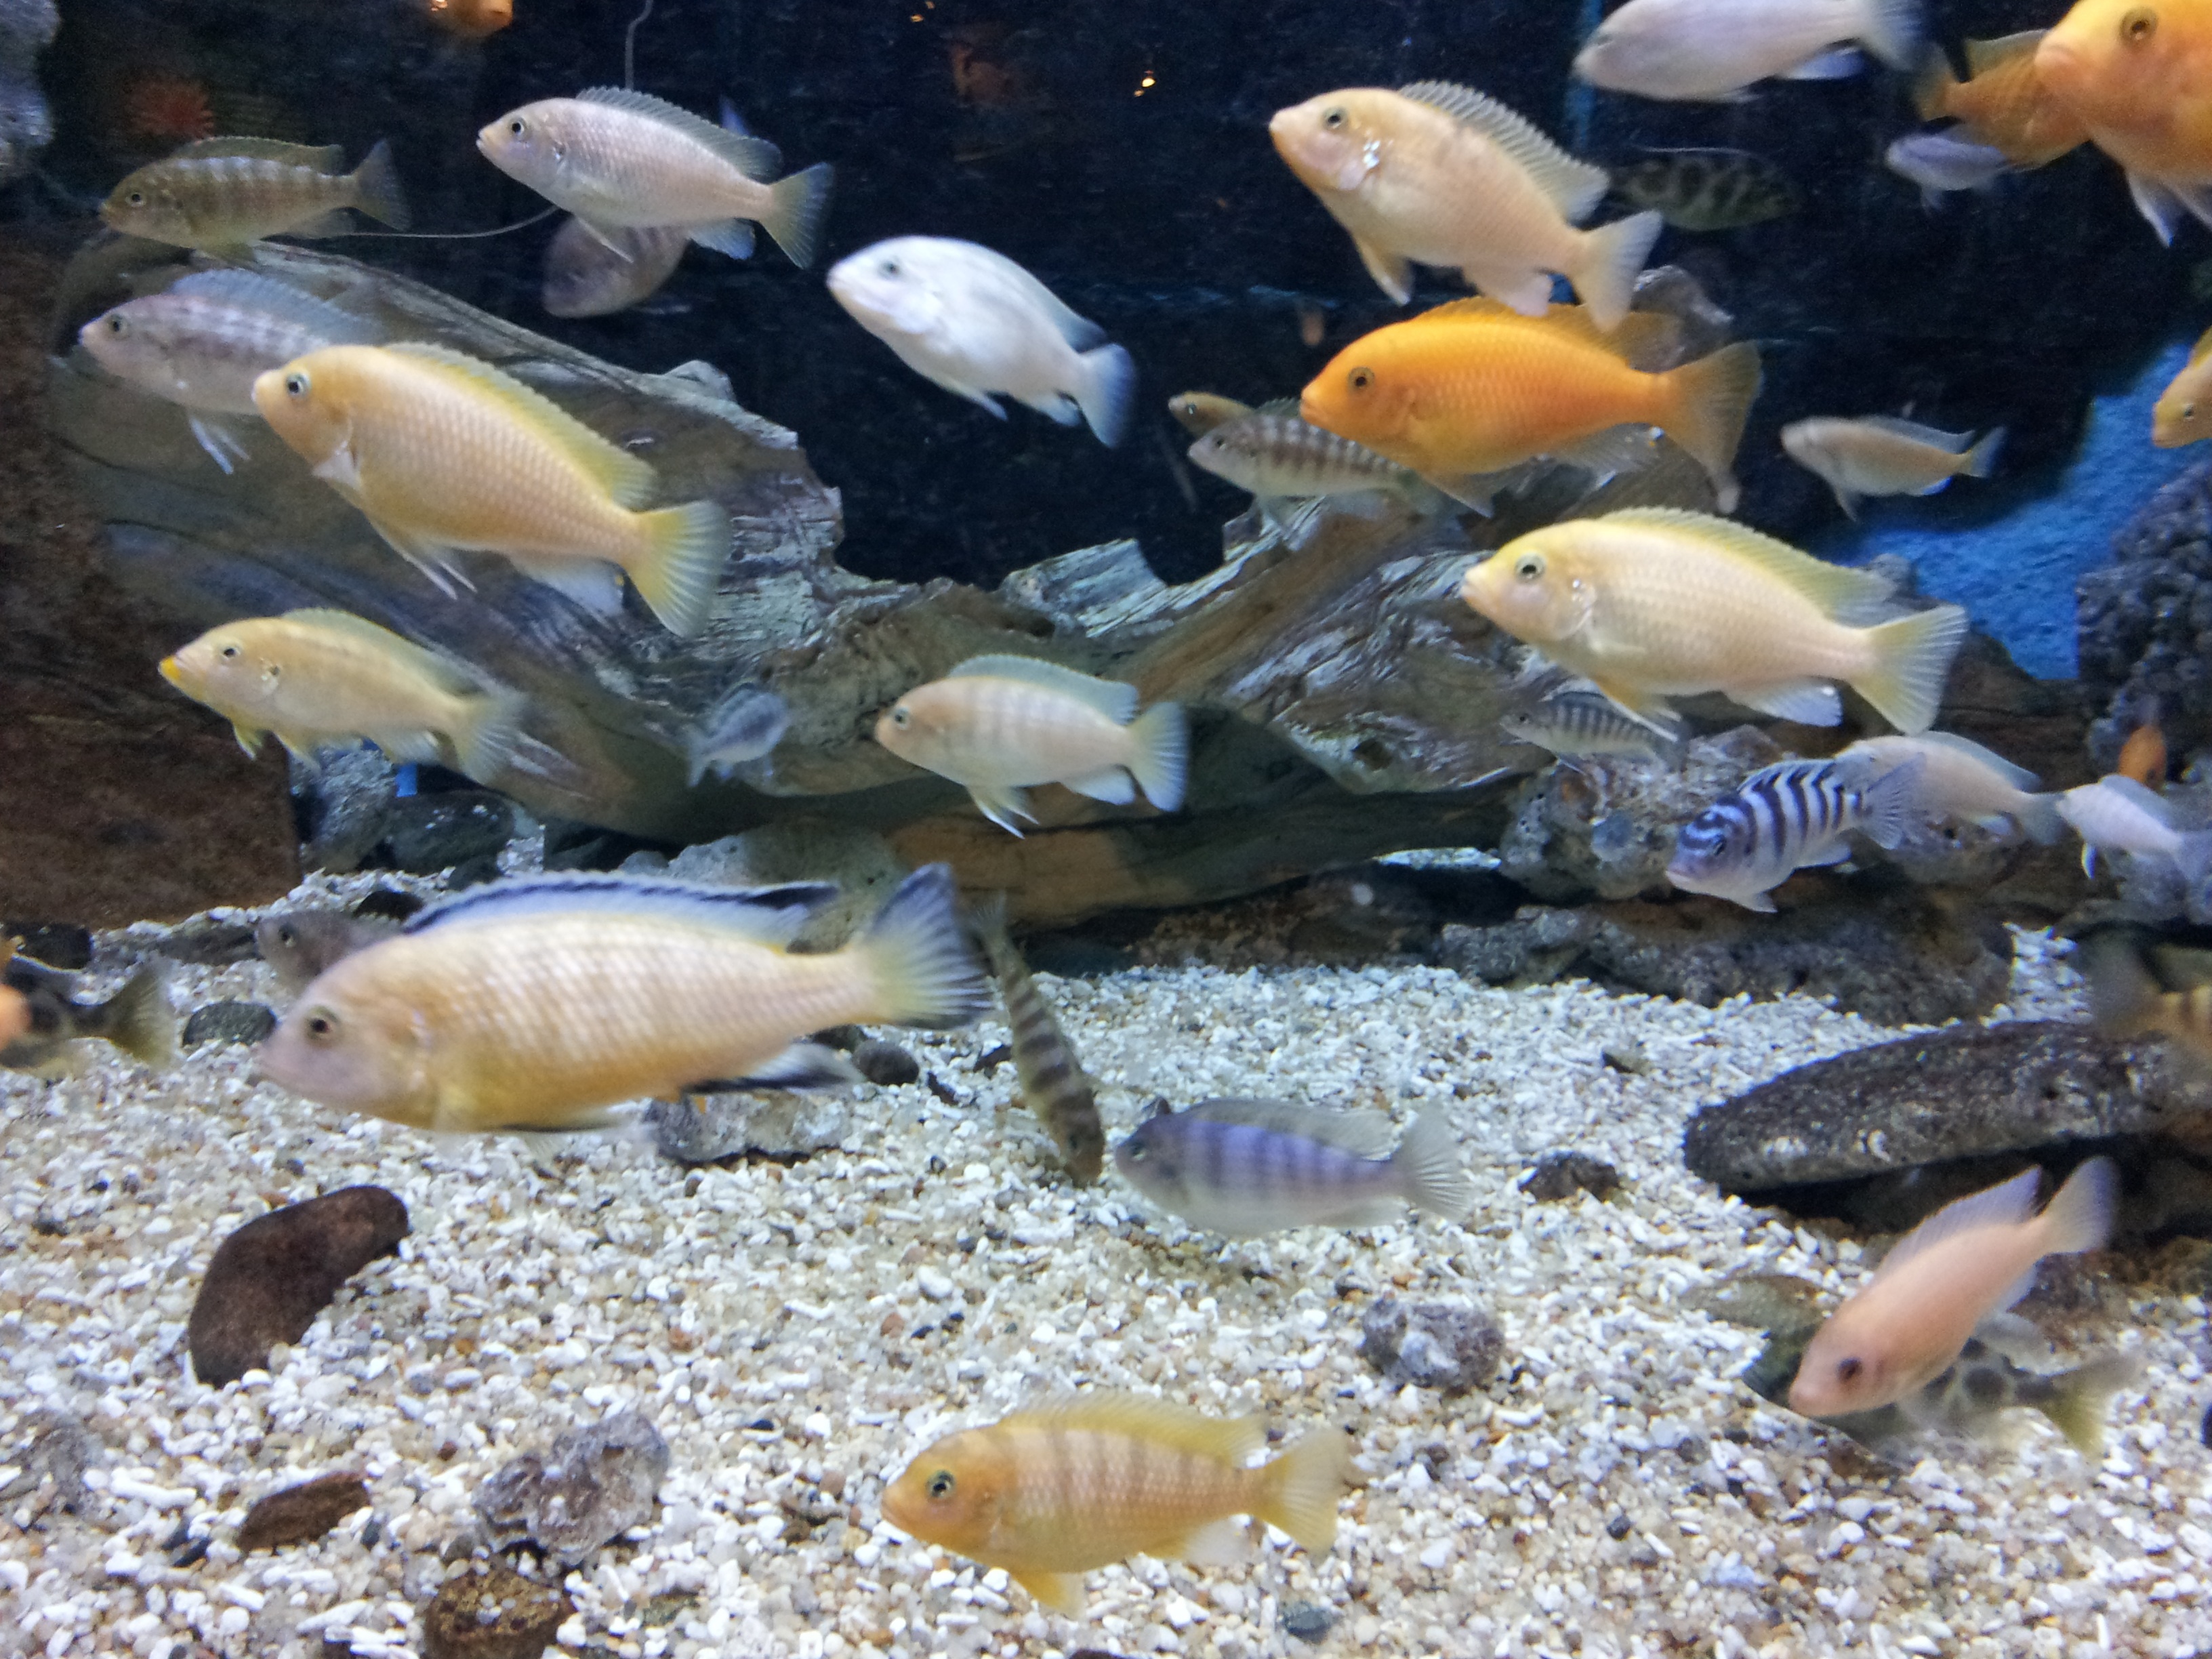
underwater, biology, fish, fauna, coral reef, aquarium, ornamental fish, marine biology, coral reef fish, pomacentridae, freshwater aquarium